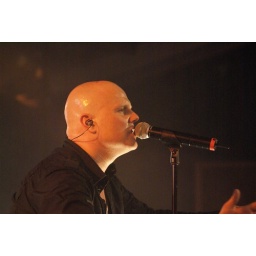
de band audiovision op legends of rock 2009 in ennepetal de band van zanger Christian Liljegren (oprichter van narnia)